Western literature

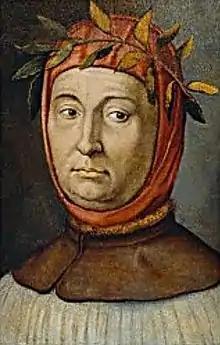
Petrarch

Petrarch was the first humanist, and he was at the same time the first modern lyric poet. His career was long and tempestuous. He lived for many years at Avignon, cursing the corruption of the papal court; he travelled through nearly the whole of Europe; he corresponded with emperors and popes, and he was considered the most important writer of his time. Petrarch's lyric verse is quite different, not only from that of the Provençal troubadours and the Italian poets before him, but also from the lyrics of Dante. Petrarch is a psychological poet, who examines all his feelings and renders them with an art of exquisite sweetness. The lyrics of Petrarch are no longer transcendental like Dante's, but keep entirely within human limits.